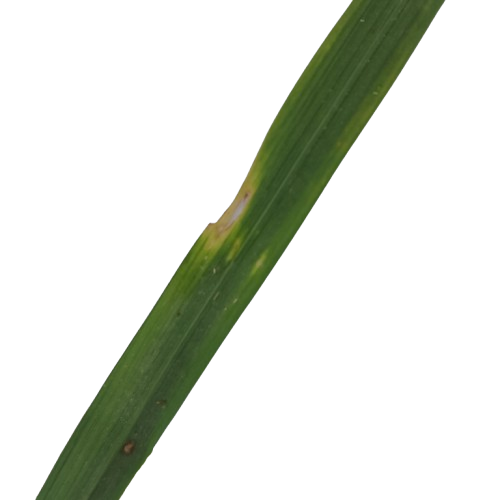
Label: Rice Blast